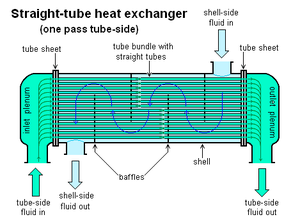
Un échangeur de chaleur est un dispositif permettant de transférer de l'énergie thermique d'un fluide vers un autre sans les mélanger. Le flux thermique traverse la surface d'échange qui sépare les fluides.